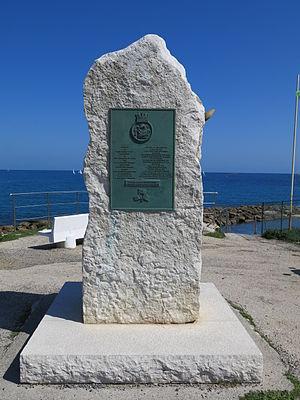
Monument en mémoire du débarquement de l'officier Peter Churchill du sous-marin anglais HMS Unbroken pour contacter la Résistance. Antibes (Alpes-Maritimes).
Le HMS Unbroken est un sous-marin de la classe U de la Royal Navy.